Joe Brovia

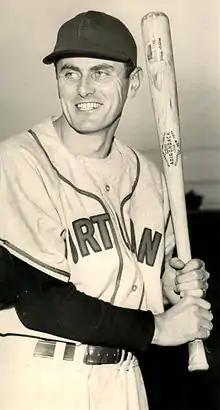
Brovia as a member of the Portland Beavers

Joseph John Brovia (February 18, 1922 – August 15, 1994) was an American professional baseball player. An outfielder, Brovia played almost 1,800 games over 15 seasons in minor league baseball but only 21 games as a pinch hitter at the Major League level with the 1955 Cincinnati Redlegs. The native of Davenport, California, threw right-handed, batted left-handed, and was listed at tall and .